Thursday Till Sunday

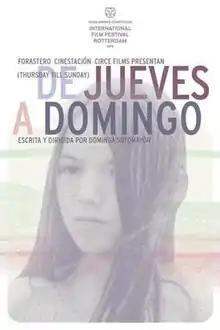
Film poster

Thursday Till Sunday is a 2012 Chilean coming-of-age film directed by Dominga Sotomayor Castillo in her debut feature.